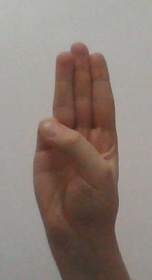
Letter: thaa